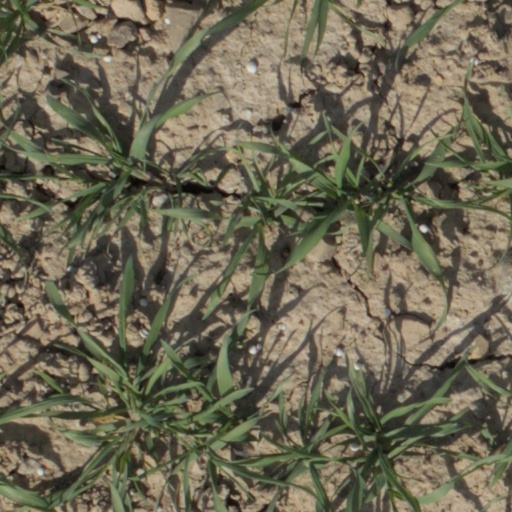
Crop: wheat